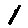
Label: 1